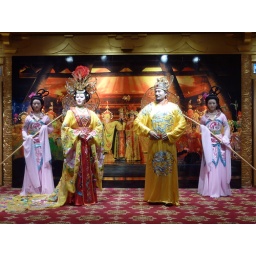
Found in the 'Chinese Provinces Pavilion' Inside the ground floor of the Chinese Pavilion.